Simone Rosalba

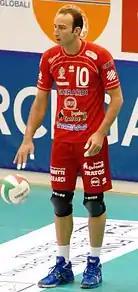
Simone Rosalba

Simone Rosalba (born January 31, 1976) is an Italian retired volleyball player. He won the bronze medal with the men's national team at the 2000 Summer Olympics. Playing as an outside hitter, he claimed his first medal (bronze) for the "Azzurri" in 1997 at the European Championship in the Netherlands.